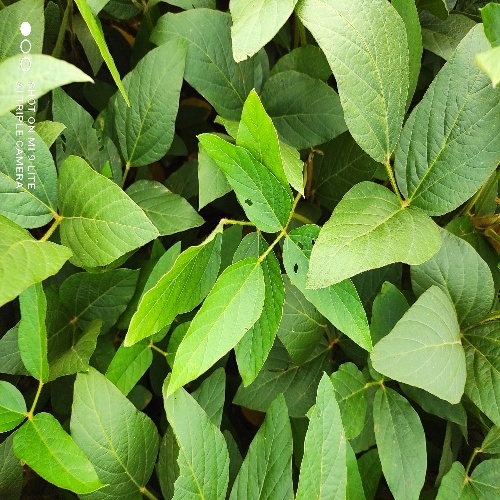
Label: Diabrotica_speciosa